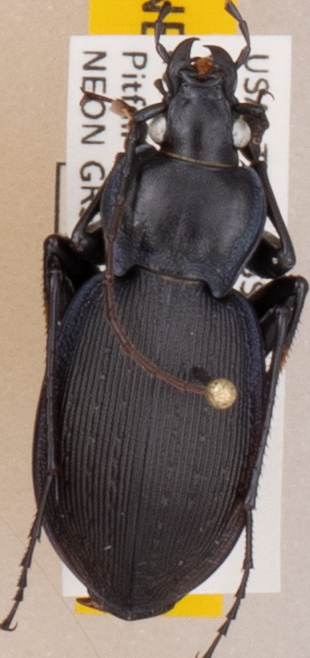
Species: Carabus goryi
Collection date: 2021-05-25
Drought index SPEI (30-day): -0.32
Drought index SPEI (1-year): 0.47
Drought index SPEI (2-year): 2.09